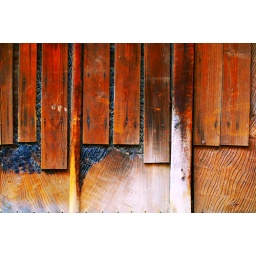
A wall of a house burnt by a fire